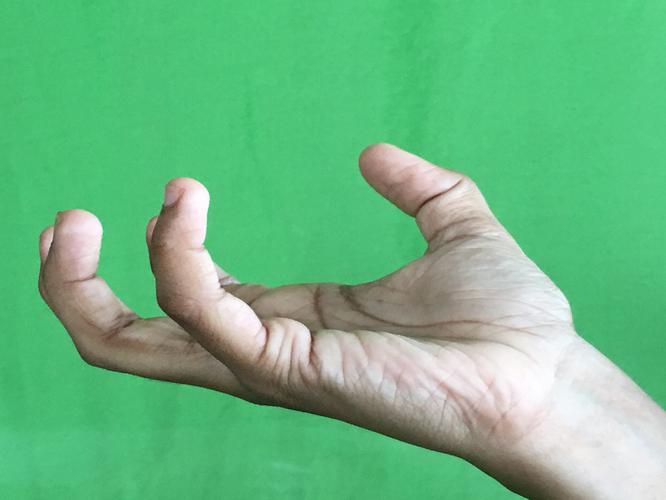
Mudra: Padmakosha
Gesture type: single_hand